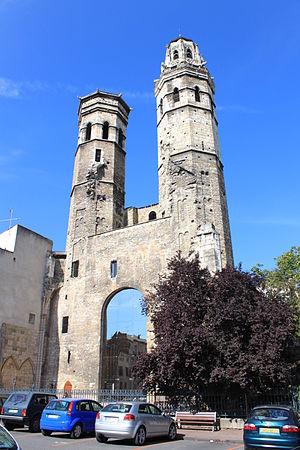
Cathédrale Vieux Saint-Vincent de Mâcon, Mâcon, Saône-et-Loire, Bourgogne, France
Les listes suivantes recensent les cathédrales catholiques de France.